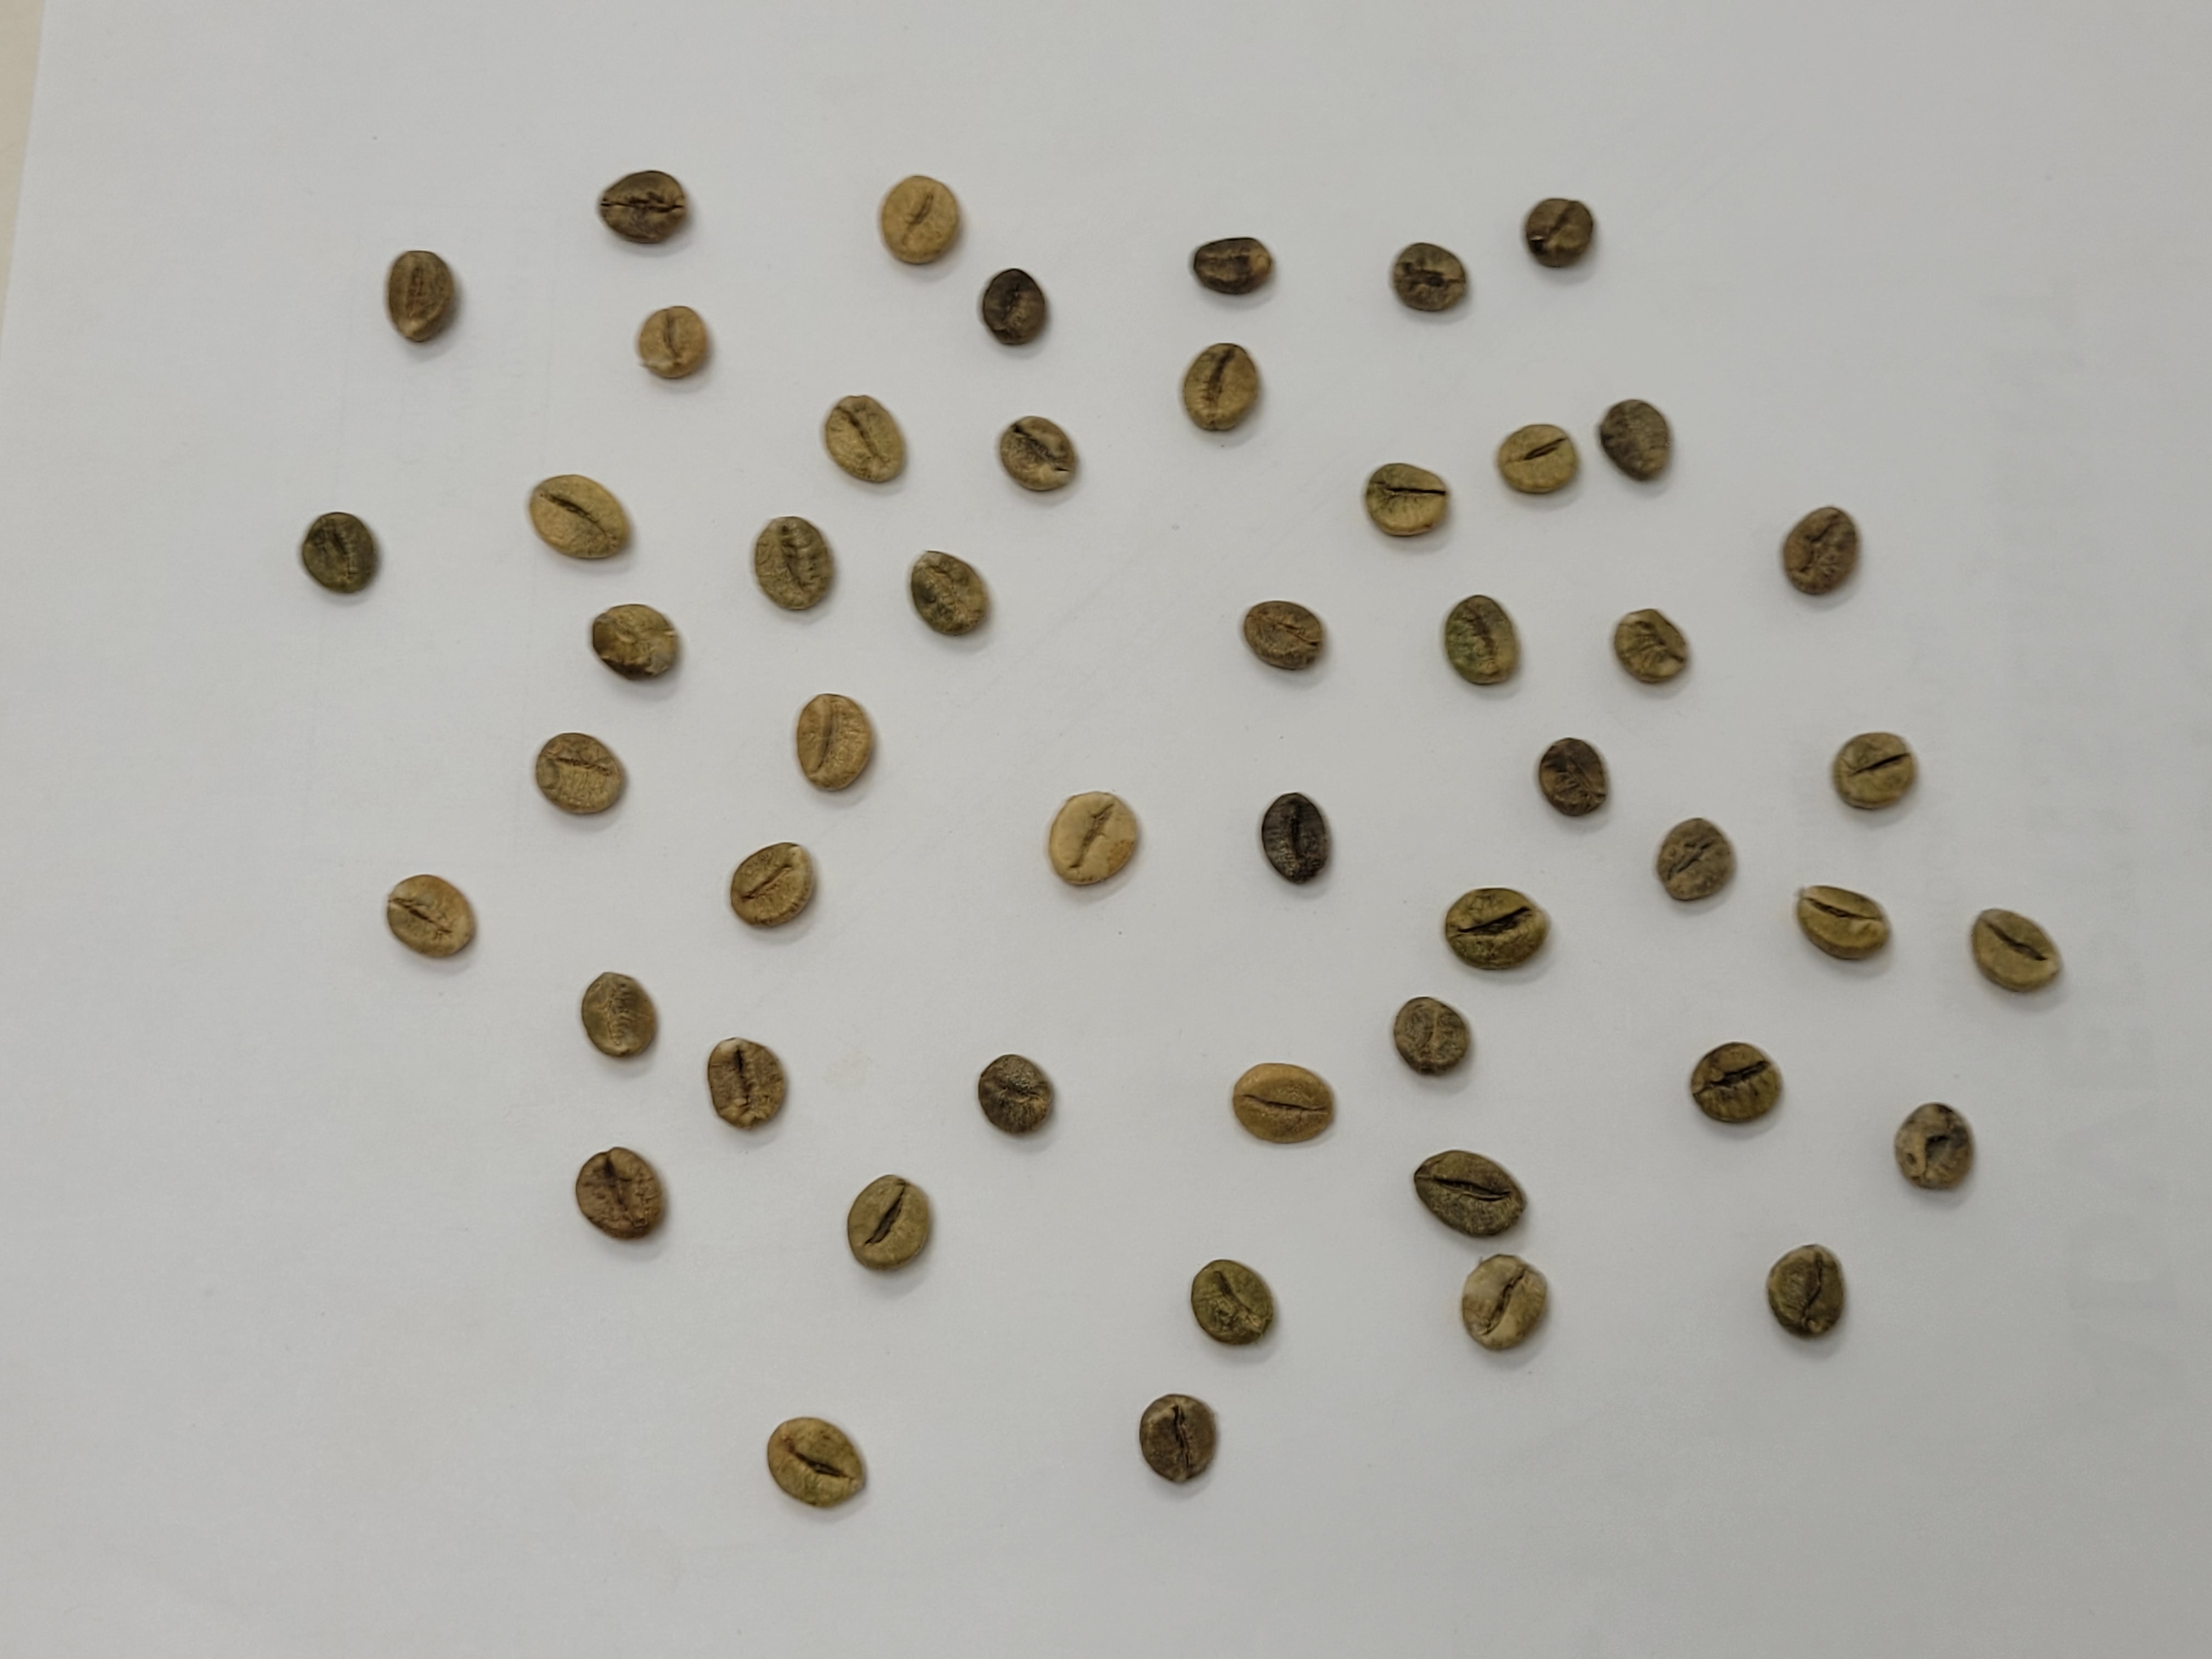
Coffee bean quality grade: AAA